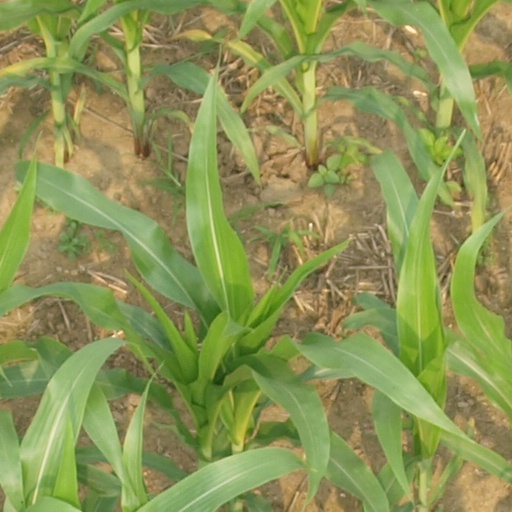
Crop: maize; corn